Climate fiction

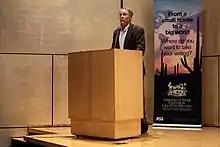
Kim Stanley Robinson's science fiction works frequently include society's response to climate change.

British author J. G. Ballard used the setting of apocalyptic climate change in his early science fiction novels. In "The Wind from Nowhere" (1961), civilisation is reduced by persistent hurricane-force winds. "The Drowned World" (1962) describes a future of melted ice-caps and rising sea-levels, caused by solar radiation, creating a landscape mirroring the collective unconscious desires of the main characters. In "The Burning World" (1964) a surrealistic psychological landscape is formed by drought due to industrial pollution disrupting the precipitation cycle.